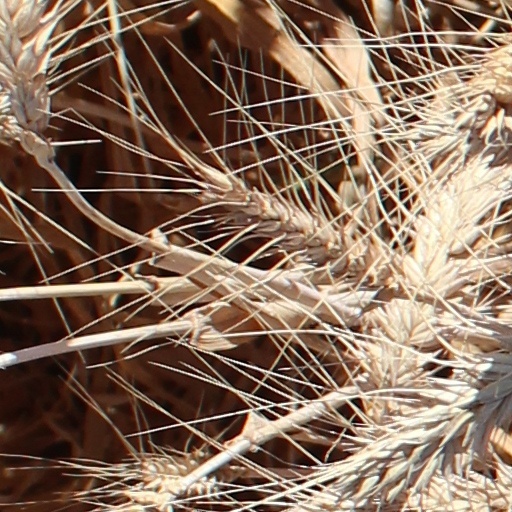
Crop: wheat